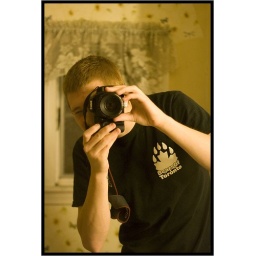
shot in the bathroom mirror